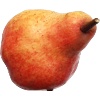
Label: red_pear